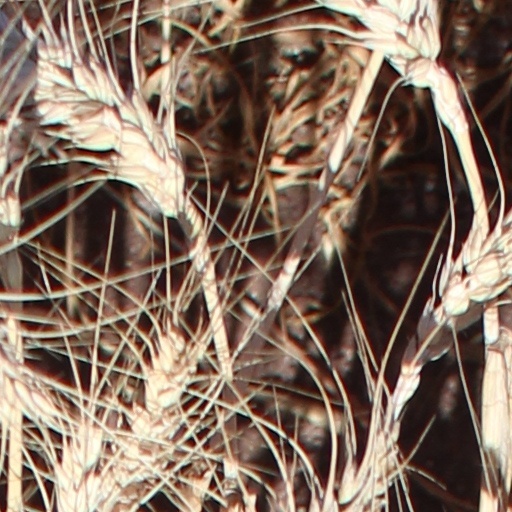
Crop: wheat